Württemberg Western Railway

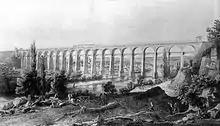
Bietigheimer viaduct in 1855

On 4 December 1850, a treaty was concluded for the construction of the Western Railway. The line would make provision for a junction to a line towards Pforzheim. The railway was built under the direction of Karl Etzel, using standard gauge of , which had already become widely accepted in most European countries. The cost of the line came to a total of 11.37 million guilders, which made it the most expensive line per kilometre in Württemberg.